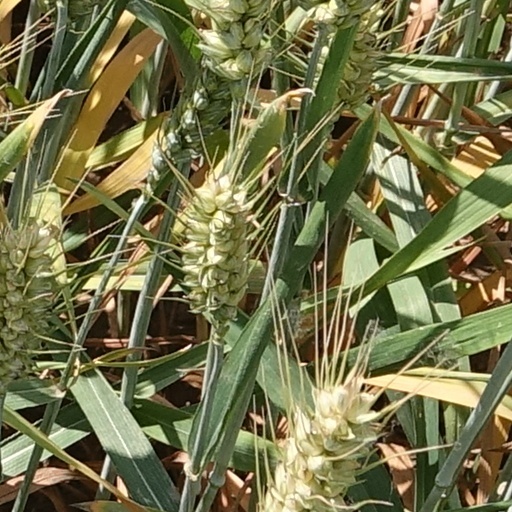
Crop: wheat